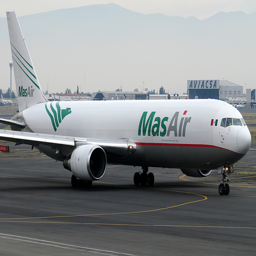
A MasAir airplane is parked on a runway.
The large jumbo jet is white with green lettering.
A white and grey jet airliner on runway next to buildings.
A MasAir airplane  on the runway with no people outside.
a large air plane on an air port run way